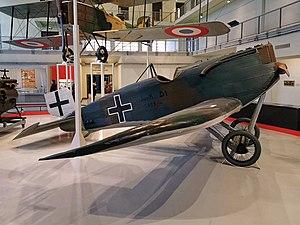
Le Junkers D.1 est connu pour être le premier chasseur tout métallique à revêtement travaillant. Cet exemplaire, du Musée de l'Air et de l'Espace, est le seul survivant. Des répliques ont été construite, dont une en condition de vol.